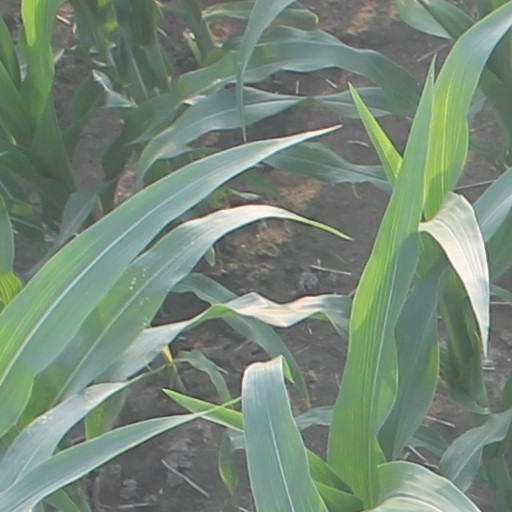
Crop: maize; corn